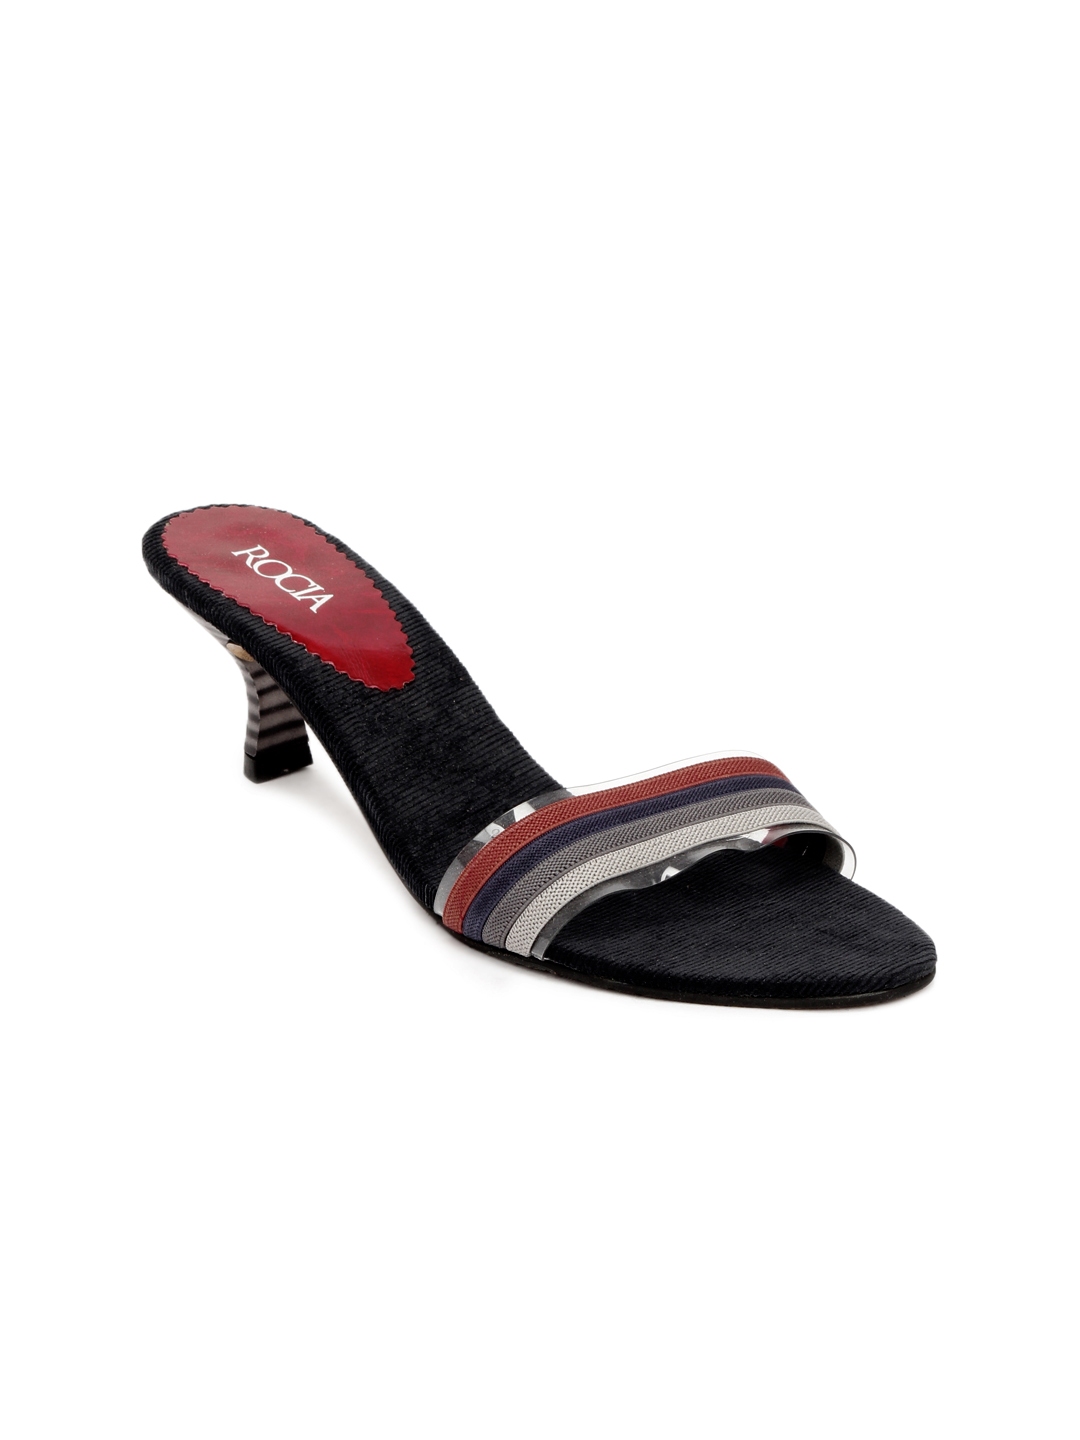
Rocia Women Black Sandals
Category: Footwear / Shoes / Flats
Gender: Women
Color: Black
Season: Winter 2012
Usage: Casual